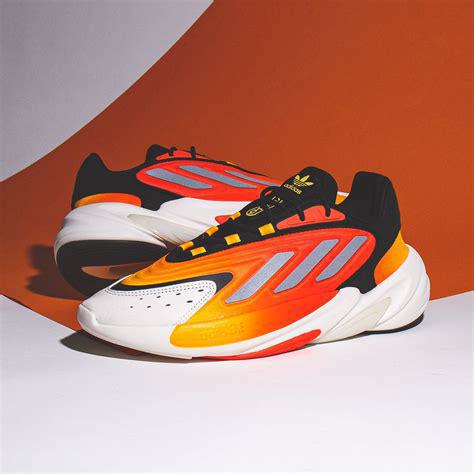
Brand: Adidas
Model: Ozelia